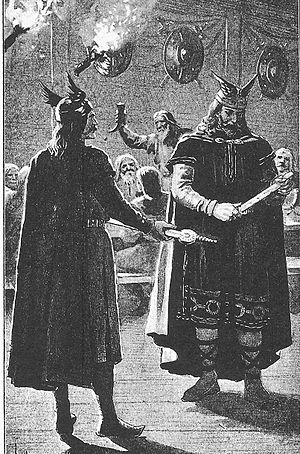
Rolf Krake
Hjarvard og Rolf Krake.
Rolf Krake var en dansk sagnkonge fra Lejre på Sjælland, der er omtalt i flere sagaer og Gesta Danorum af Saxo Grammaticus. Sagaens omtale er gengivet af Snorri Sturluson i hans Ynglingesaga og summarisk omtalt i det latinske resumé af Skjoldungesagaen. Rolf optræder i det tidlige engelske Beovulf-kvad under navnet Hrothulf.